Peter Van Petegem

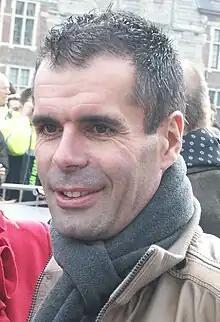
Van Petegem at the 2009 Omloop Het Nieuwsblad

Peter van Petegem (born 18 January 1970) is a former professional road racing cyclist. Van Petegem last rode for Quick Step-Innergetic, in 2007. He lived in Horebeke. He was a specialist in spring classics, one of ten riders to win the Tour of Flanders and Paris–Roubaix in the same season. He also earned a medal at the World Championship on two occasions; taking the silver in 1998 and winning the bronze in 2003. His last race was the GP Briek Schotte in Desselgem on 11 September 2007.